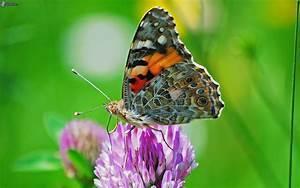
butterfly